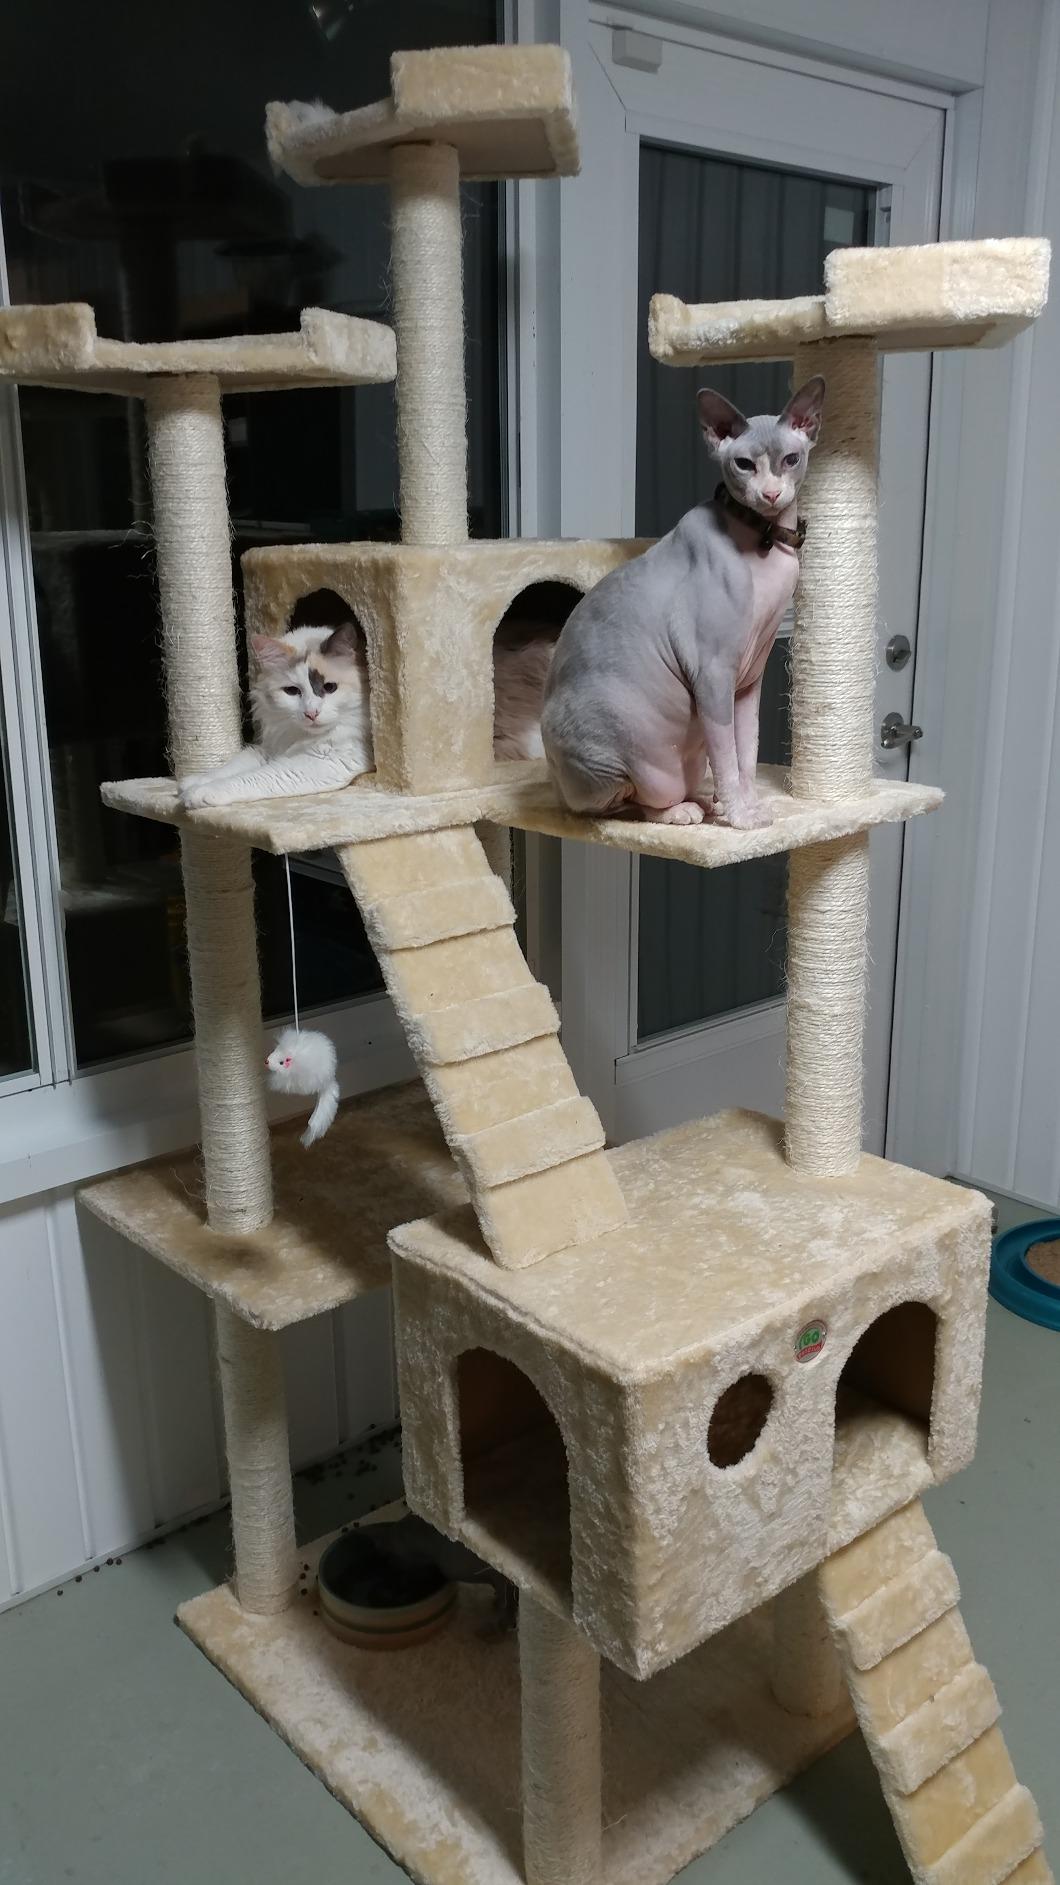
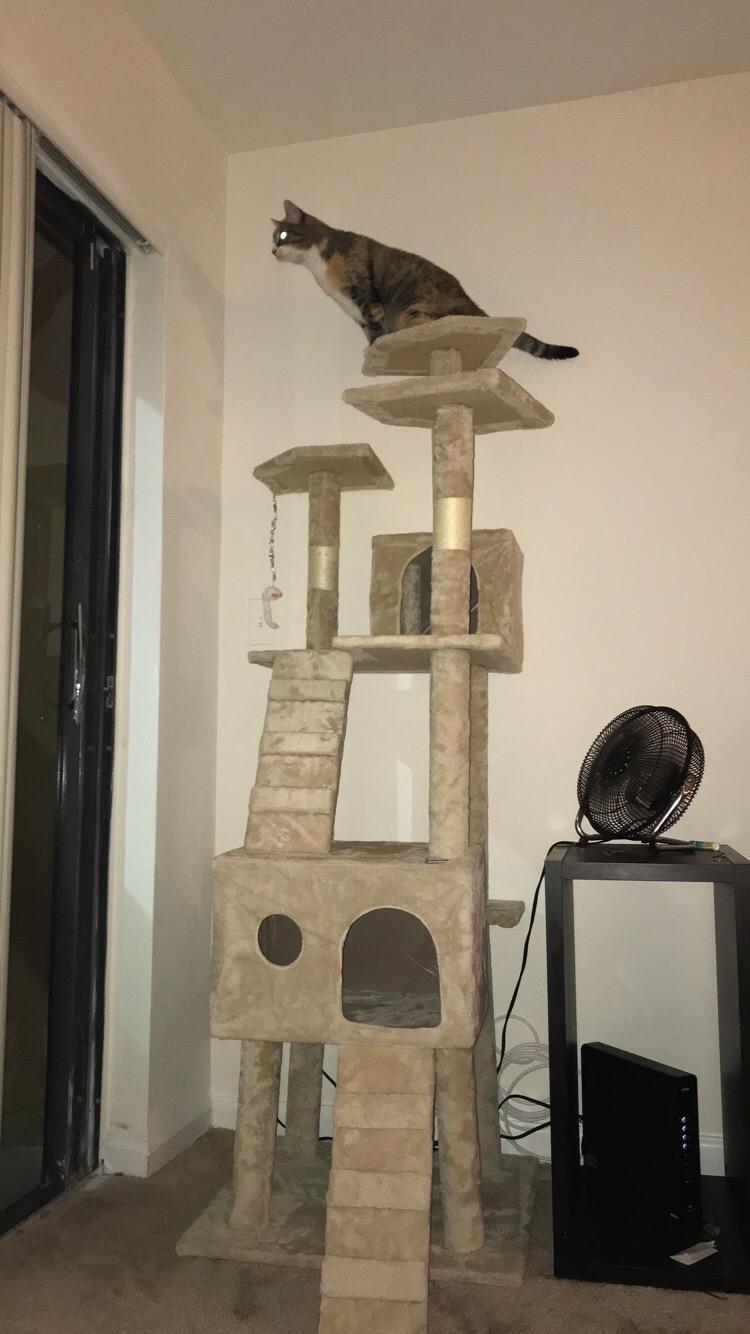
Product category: items_cat tree
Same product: yes